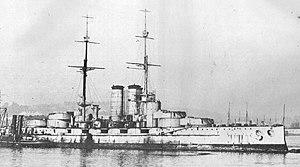
Liste des navires de la marine austro-hongroise.